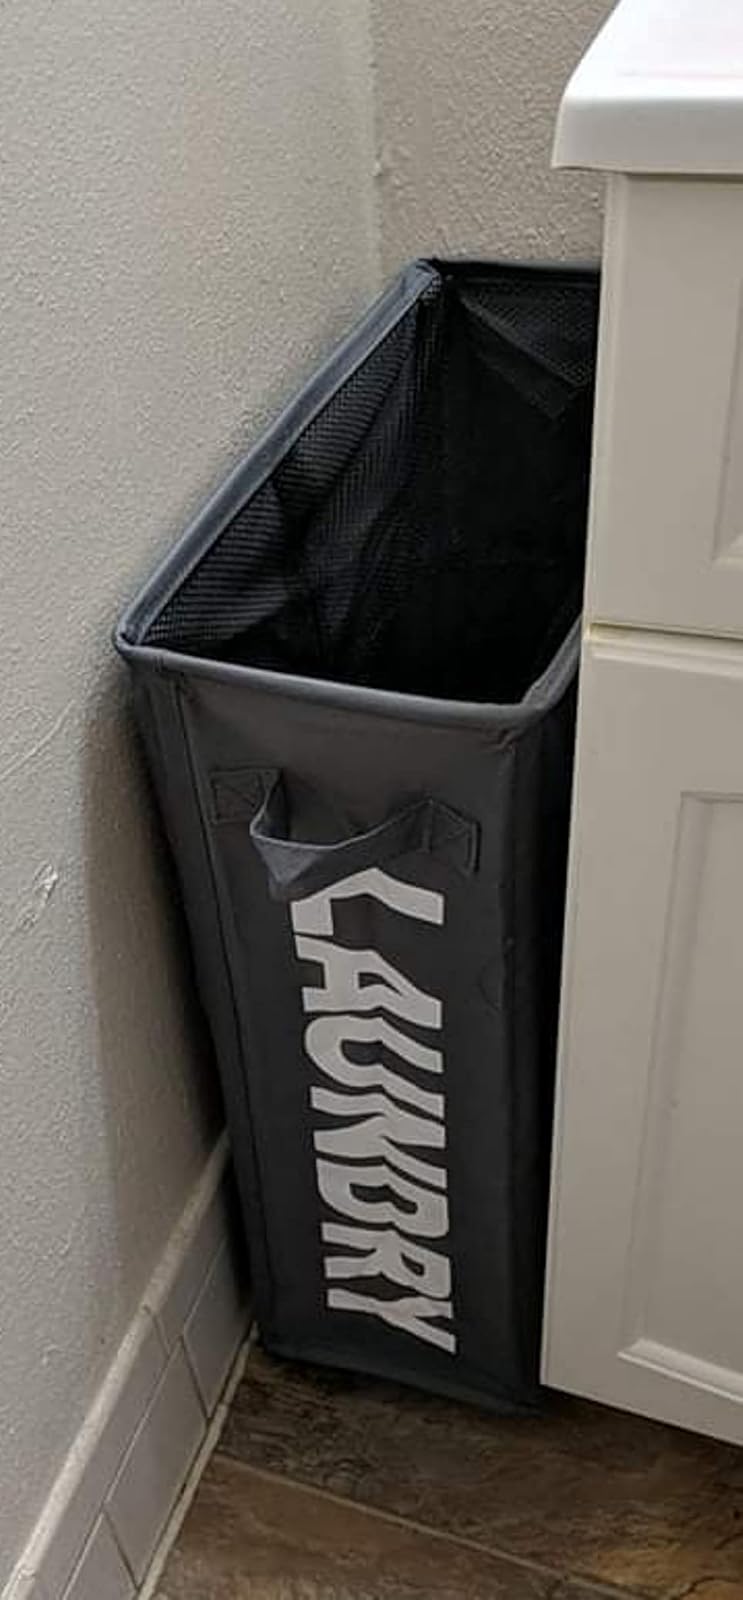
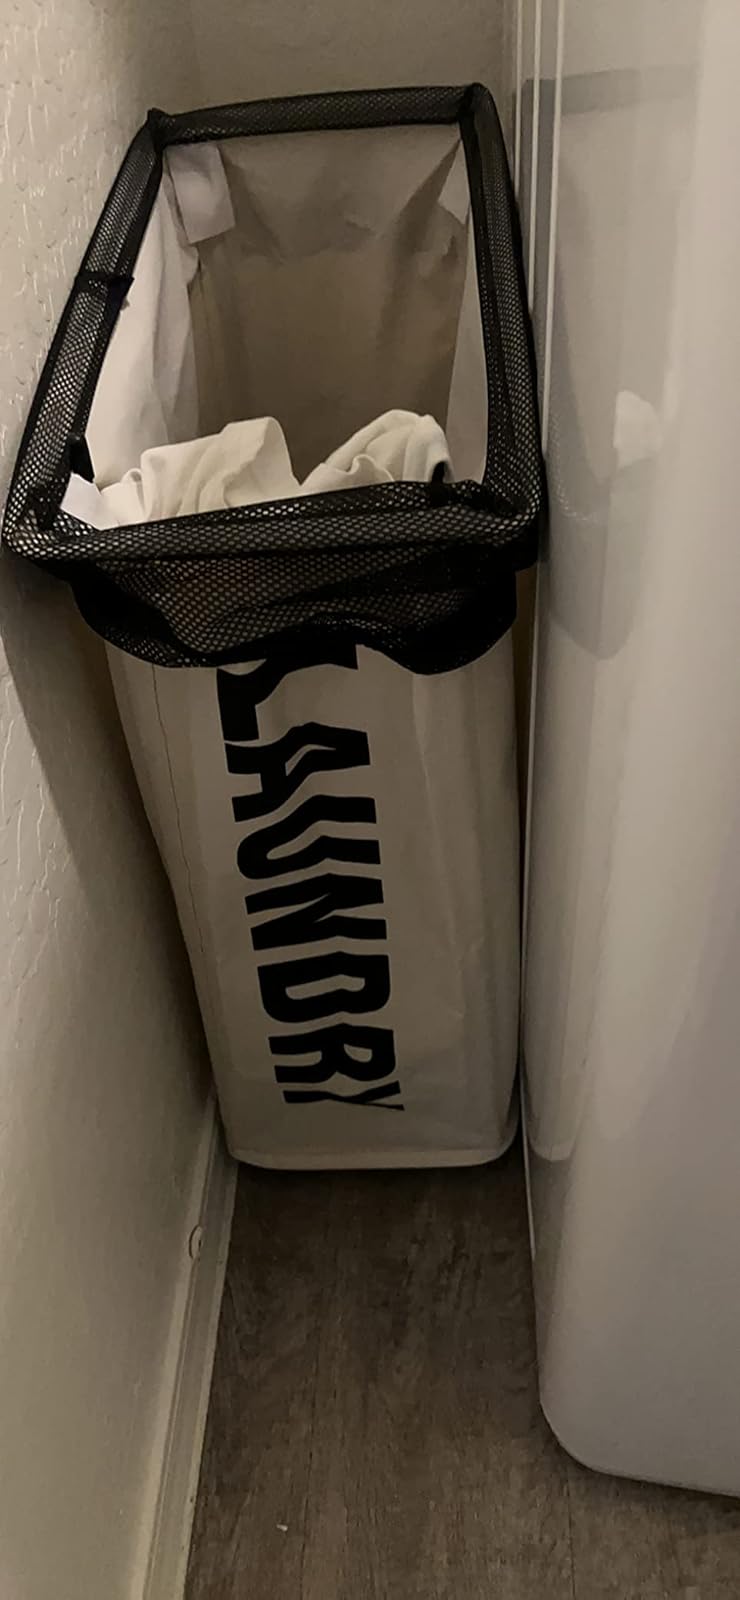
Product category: items_hamper
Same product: no